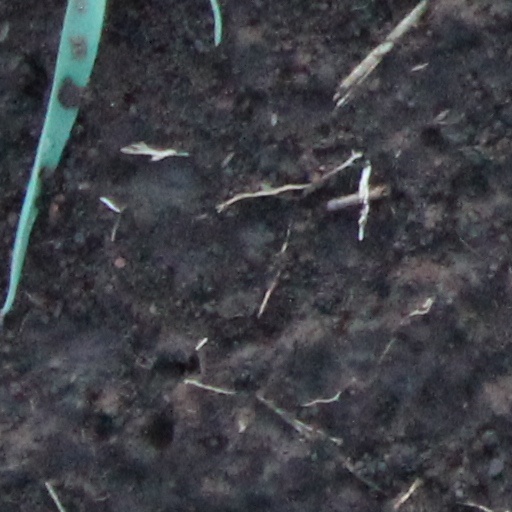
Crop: wheat